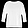
Label: Pullover